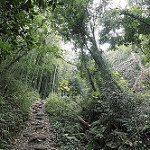
Scene: Outdoor